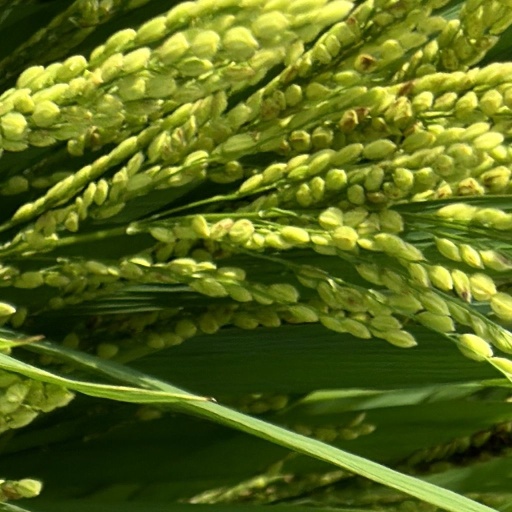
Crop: rice